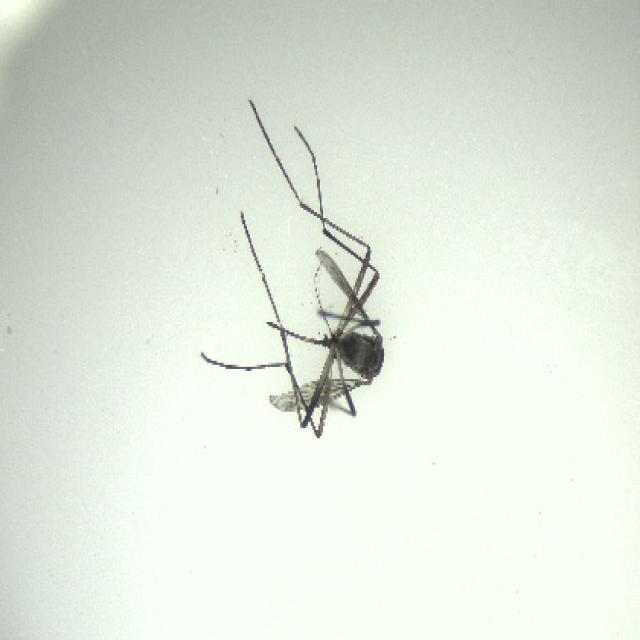
Species: aedes_albopictus